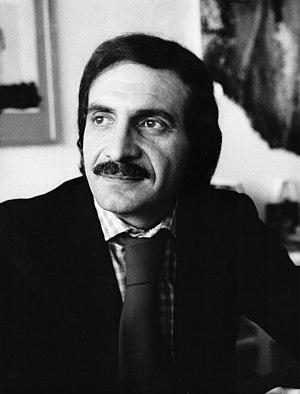
Pino Valenti, né à Melilli le 9 avril 1930 et mort à Cefalù le 28 octobre 2018, est un scénariste, réalisateur et peintre italien.